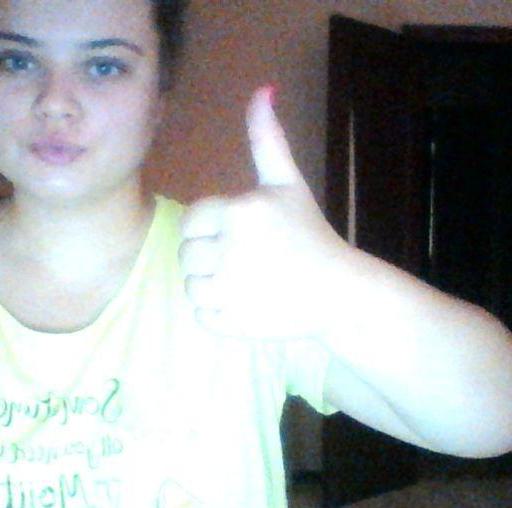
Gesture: like